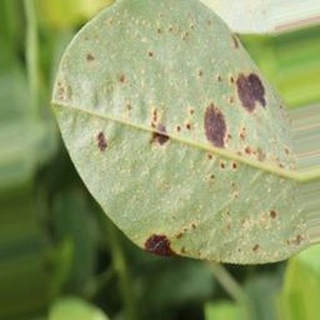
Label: groundnut_rust